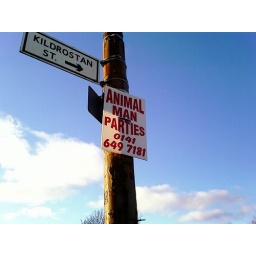
I clocked this sign as i was walking to morrisons in Shawlands, Glasgow. Fuck knows what thats all about.